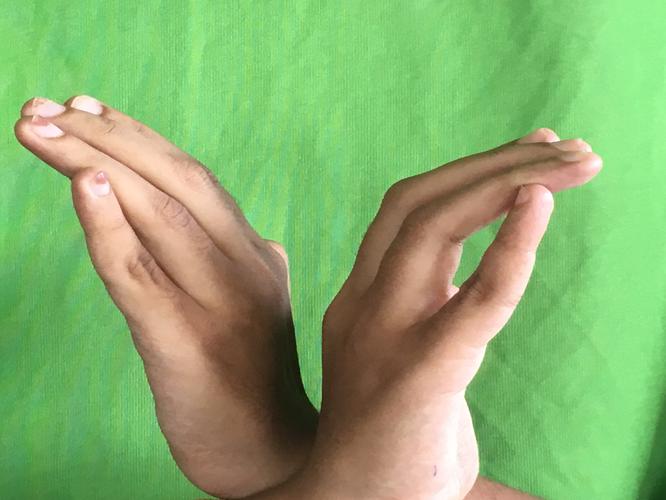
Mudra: Nagabandha
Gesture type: double_hand